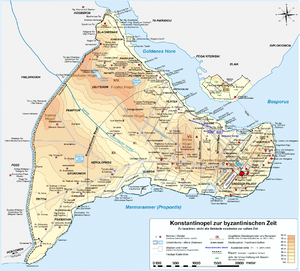
Carte en anglais de Constantinople à l'époque Byzantine. Source principale